Horn Quintet (Mozart)

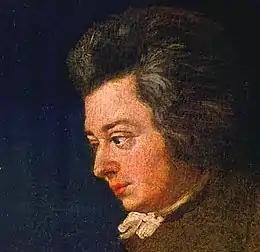
The composer in 1782

Wolfgang Amadeus Mozart composed the Horn Quintet in E-flat major, K. 407 (386c), in 1782 for the soloist Joseph Leutgeb. The work calls for one horn, one violin, two violas and one cello, which differs from the typical string quartet arrangement that includes two violins.